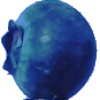
Label: huckleberry